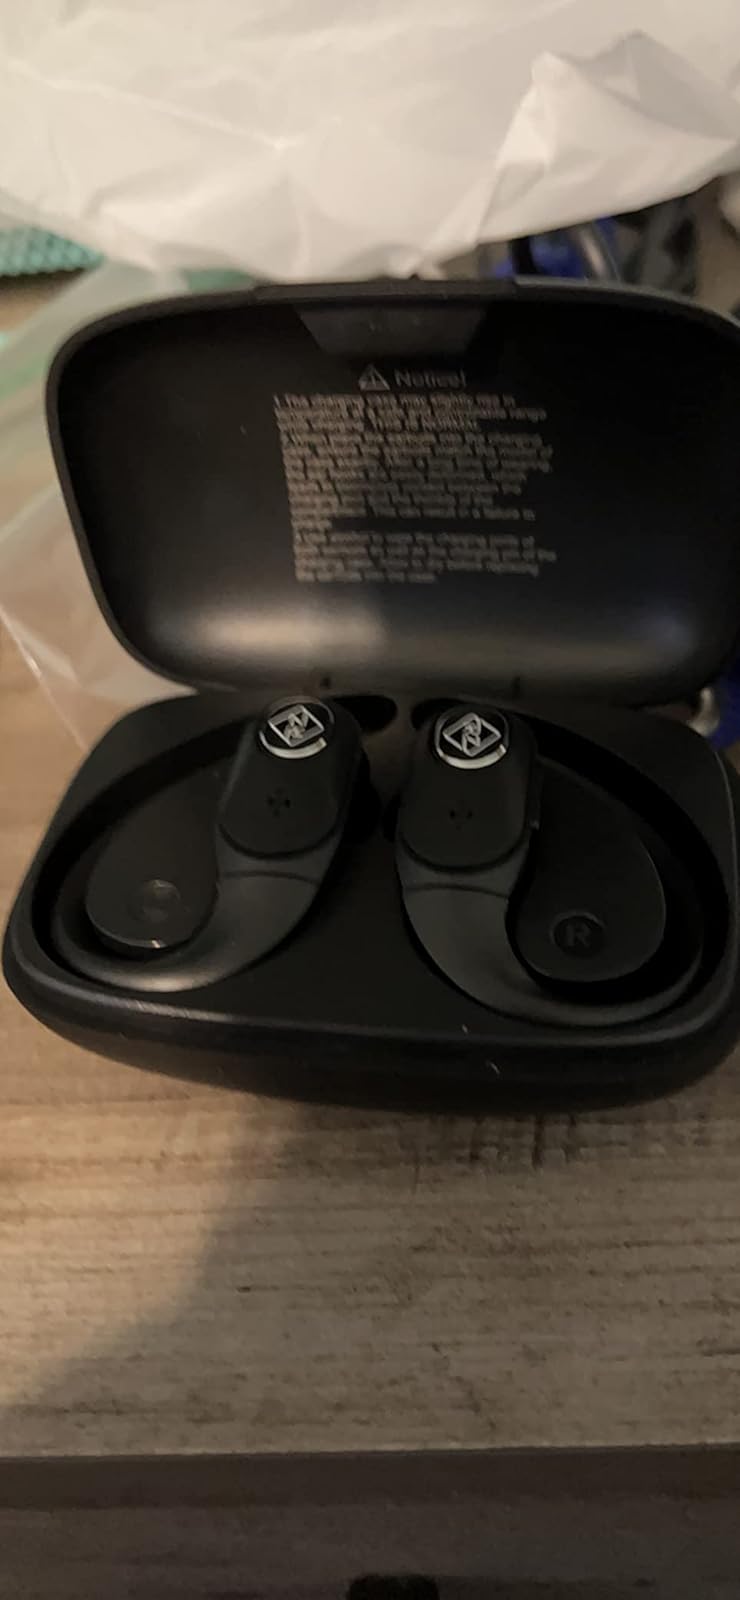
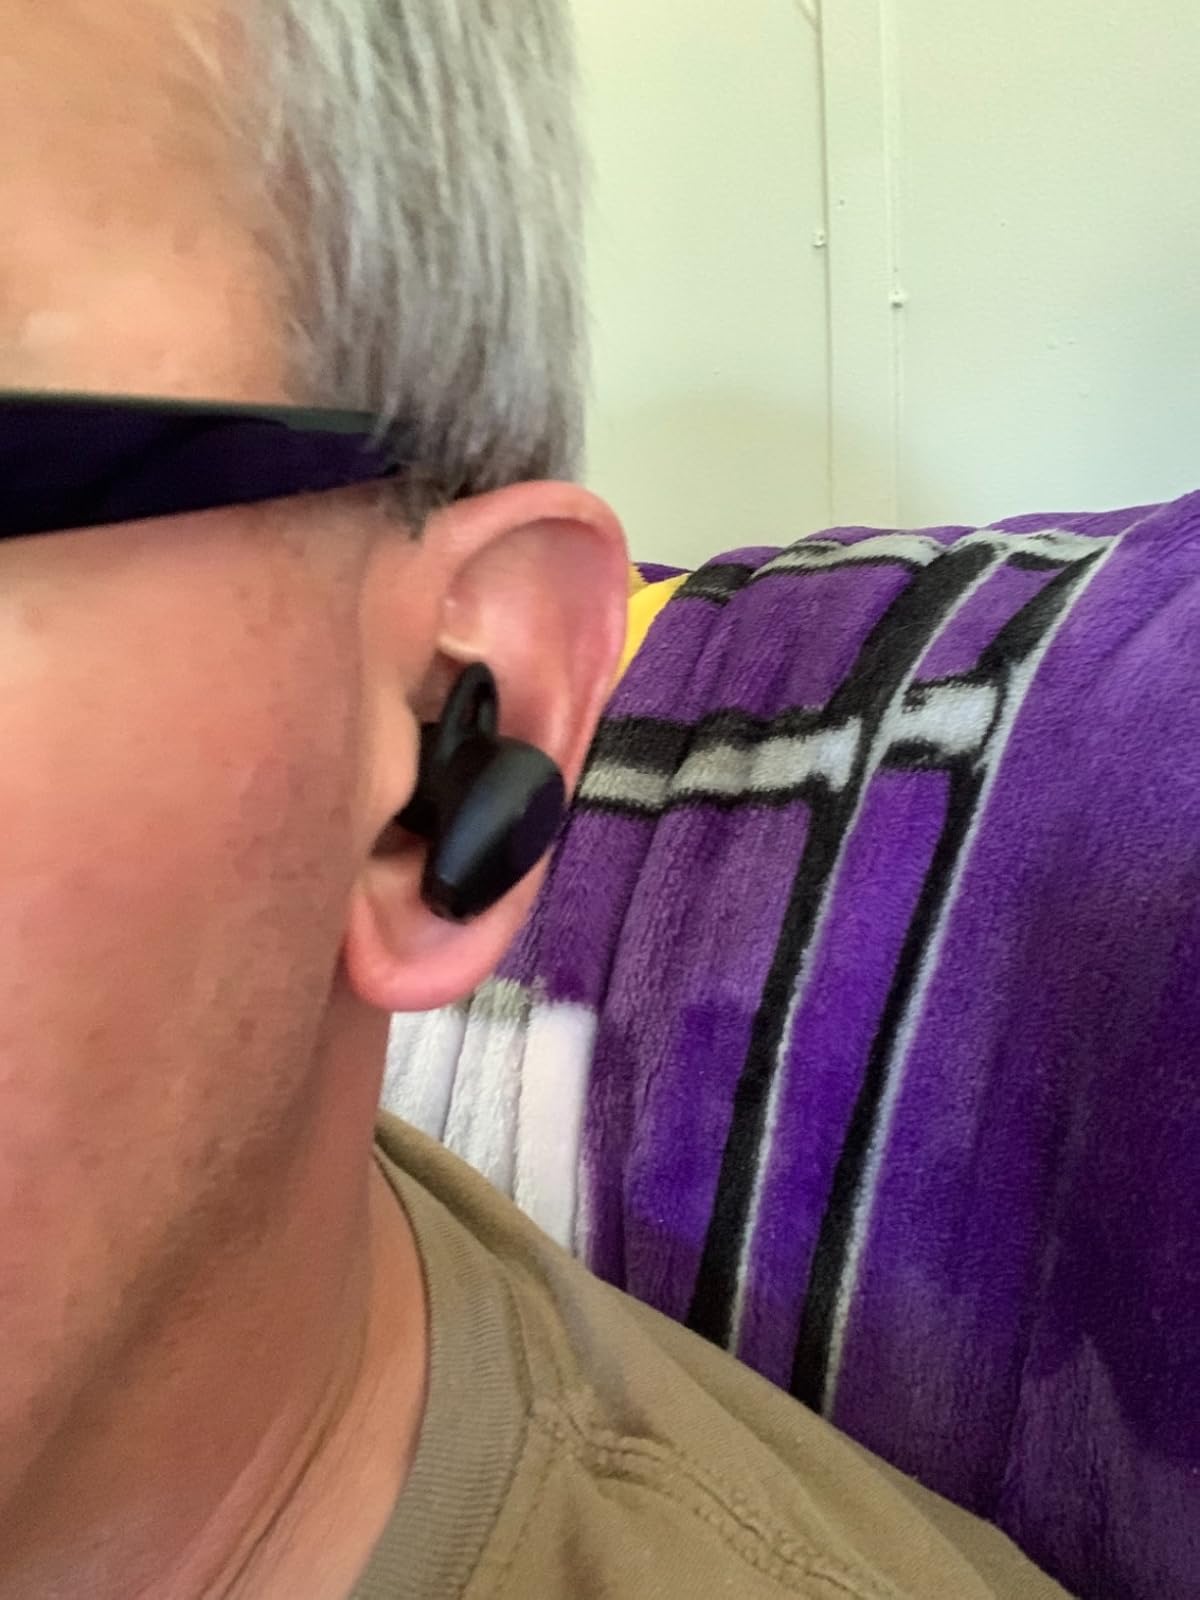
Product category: earbuds
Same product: no